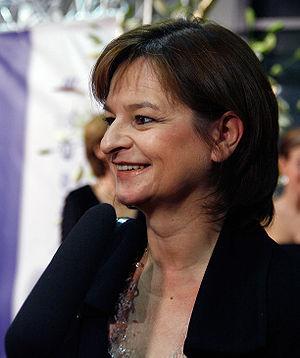
Susanne Riess-Passer, née le 3 janvier 1961 à Braunau am Inn, est une femme politique autrichienne, membre du Parti autrichien de la liberté, dont elle a été présidente fédérale de 2000 à 2002. Elle a été la première femme à occuper les fonctions de vice-chancelier en Autriche.
Le Parti de la liberté d'Autriche ou Parti libéral autrichien est un parti politique nationaliste autrichien fondé en 1955. Longtemps dirigé par Jörg Haider puis Heinz-Christian Strache, il est présidé depuis 2019 par Norbert Hofer. Le parti adhère en 2007 au groupe Identité, tradition, souveraineté au Parlement européen, disparu la même année. En 2015, il participe à la fondation du groupe au Parlement européen Europe des nations et des libertés, qui devient ensuite Identité et démocratie.